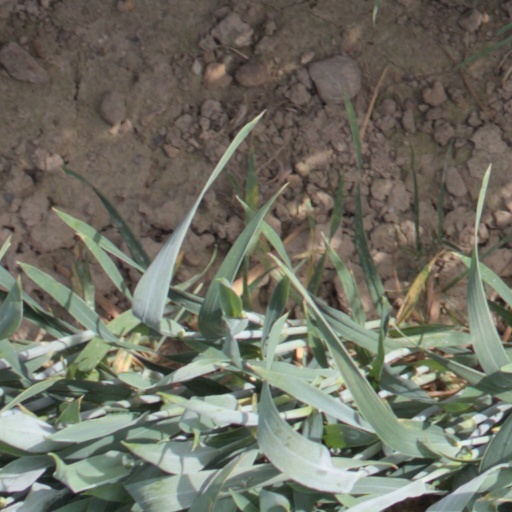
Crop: wheat